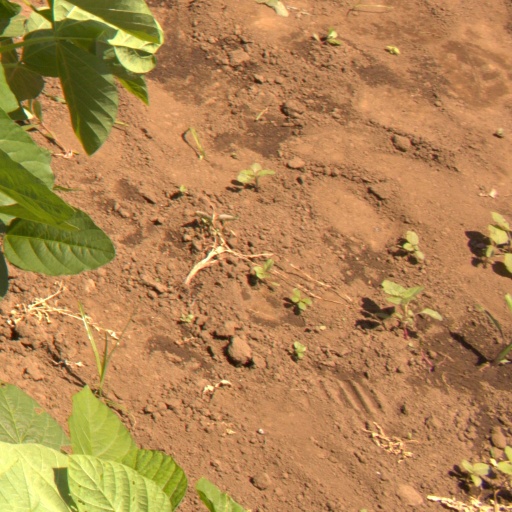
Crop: soybean